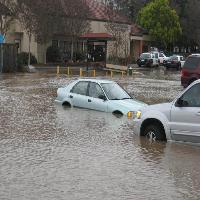
Weather: cloudy or overcast